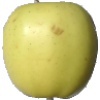
Label: Apple Golden 2